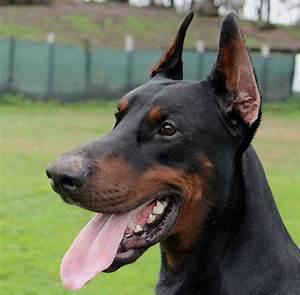
dog